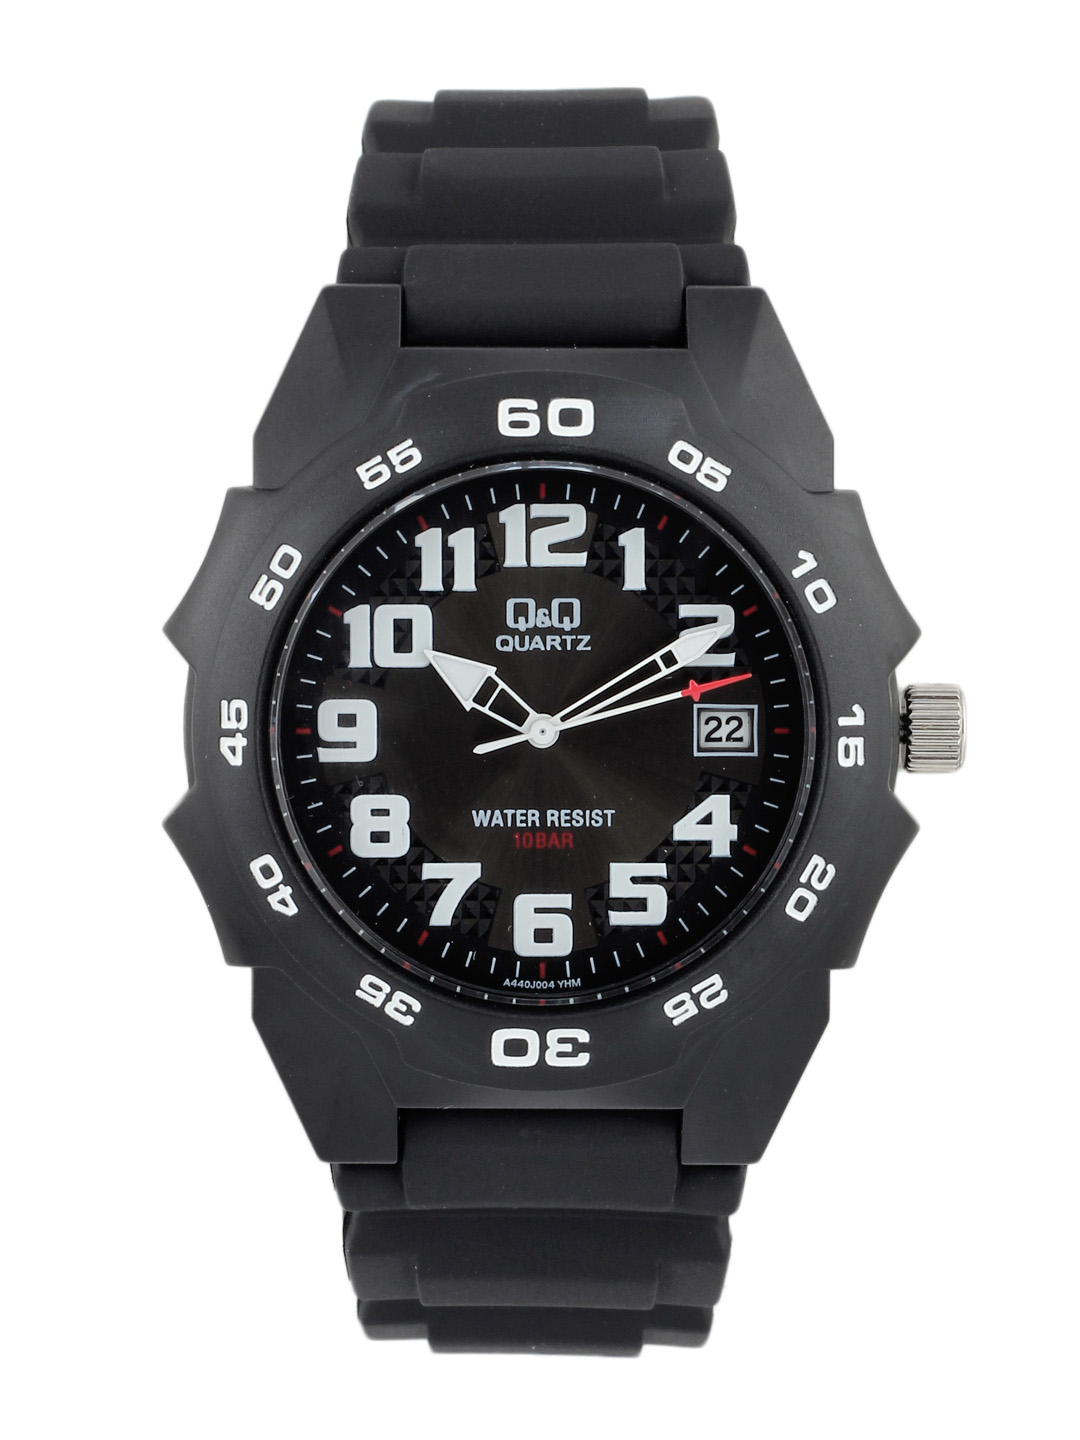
Q&Q Men Gents ANALOG Black Watches
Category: Accessories / Watches / Watches
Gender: Men
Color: Black
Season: Winter 2016
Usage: Casual